Asahiyama Memorial Park

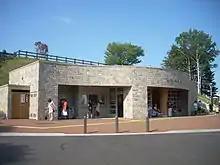
Rest House inside the park

Located in the western extremity of Sapporo, the park's lookout, located 137.5 m above sea level, is surrounded by sculpted gardens with a large lawn, fountain, a terraced Italian flowerbed, French geometric garden and Chinese arbor. Surrounding these are the Learning Forest, which offers hiking paths, with the background of Ezo alder, Ezo spruce, magnolia and false acacia trees.